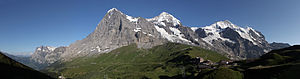
Kleine Scheidegg / Eksterne henvisninger
:Image:Eiger Mönch Jungfrau 01.jpg